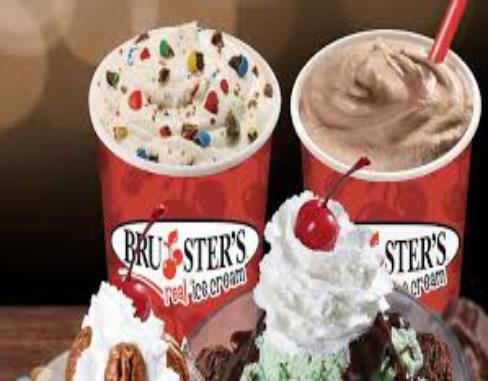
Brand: Bruster's Ice Cream
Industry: Food